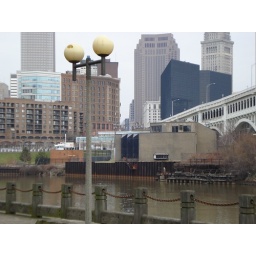
bridge in to downtown, river